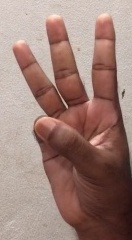
ASL sign: 6